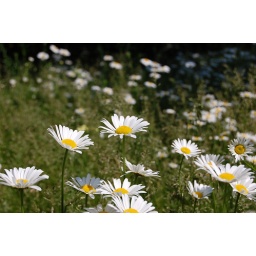
A field of daisies out behind my parents home in London.